2 Champions of Shaolin

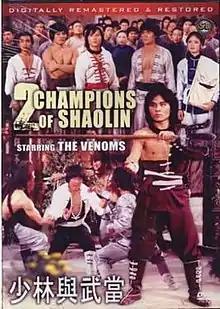
DVD Cover

2 Champions of Shaolin (alternatively titled Two Champions Of Death and Shaolin Vs Wu-Tang) is a 1980 Shaw Brothers film directed by Chang Cheh. Starring the Venom Mob, it continues the then-popular theme of feuds between Shaolin and the Wu-Tang Clan.